United Nations Security Council Resolution 1428

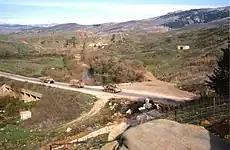
IDF artillery on Khardala bridge

United Nations Security Council resolution 1428, adopted unanimously on 30 July 2002, after recalling previous resolutions on Israel and Lebanon, including resolutions 425 (1978), 426 (1978), 1310 (2000), 1337 (2001), 1365 (2001) and 1391 (2002), the Council decided to extend the mandate of the United Nations Interim Force in Lebanon (UNIFIL) for a further six months until 31 January 2003.